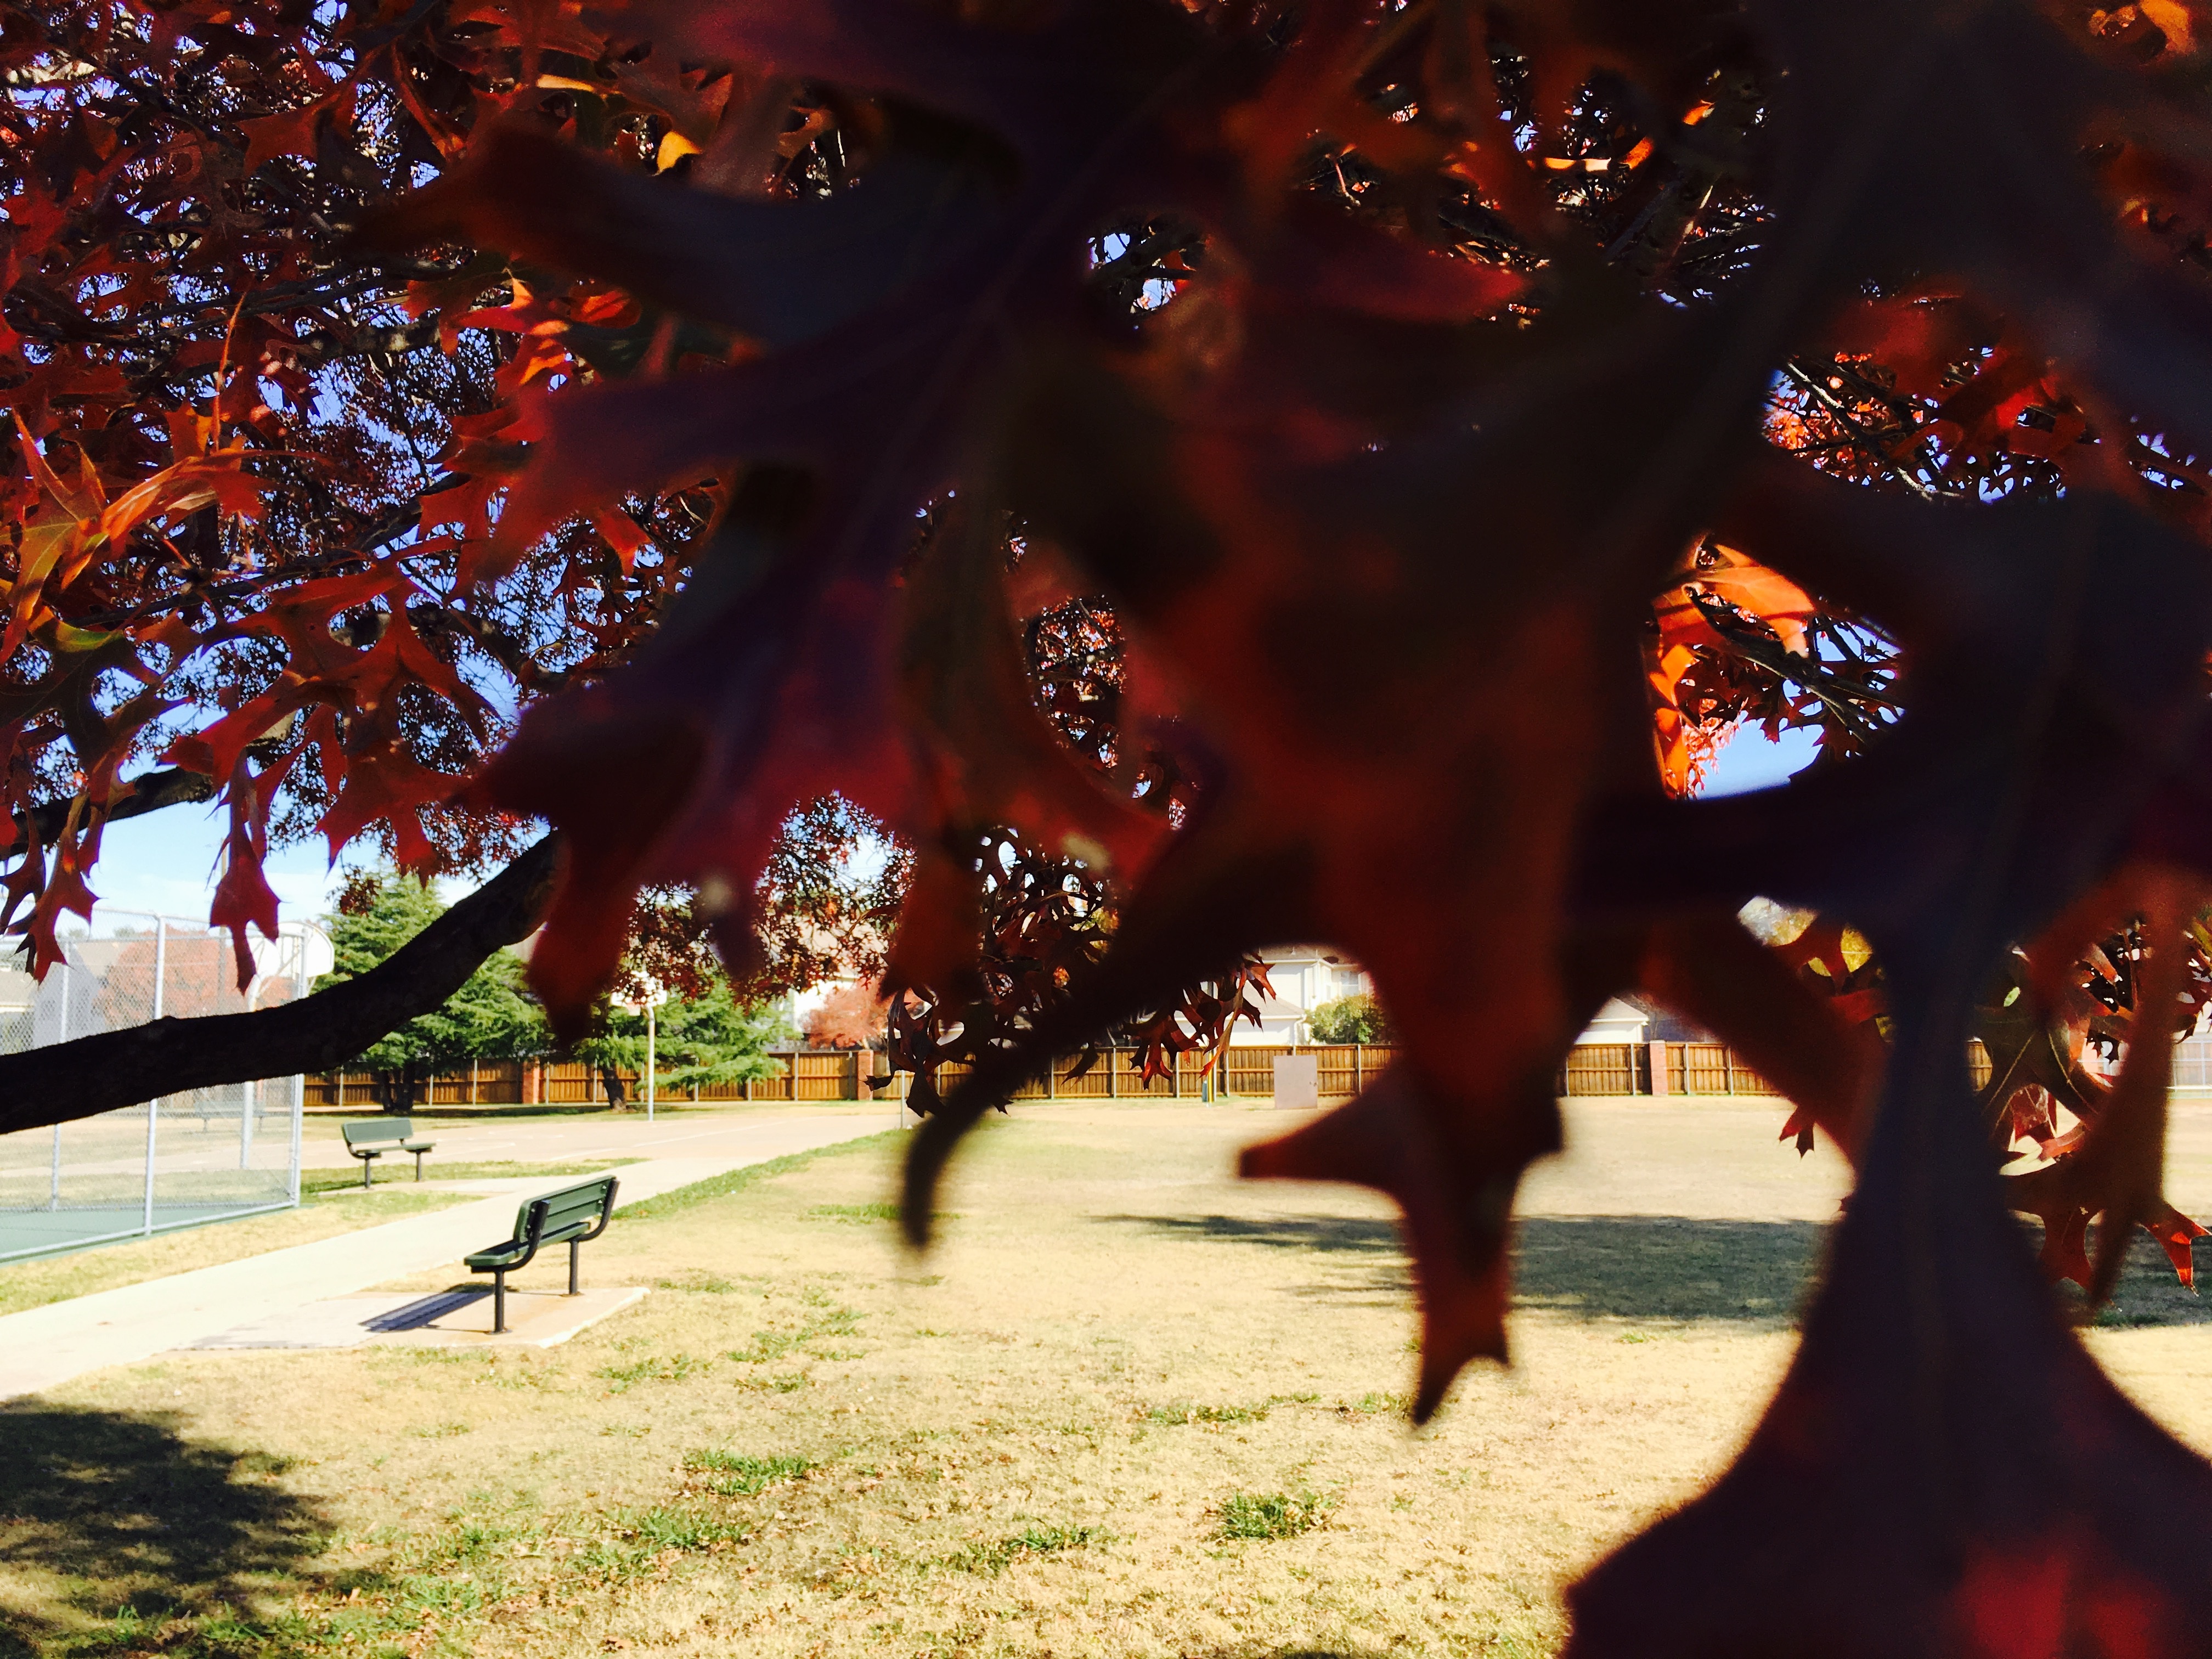
tree, plant, leaf, flower, evening, red, autumn, season, woody plant